The Rainbowmaker

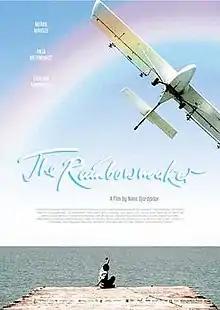

The Rainbowmaker is a 2008 Georgian film directed by Nana Jorjadze.